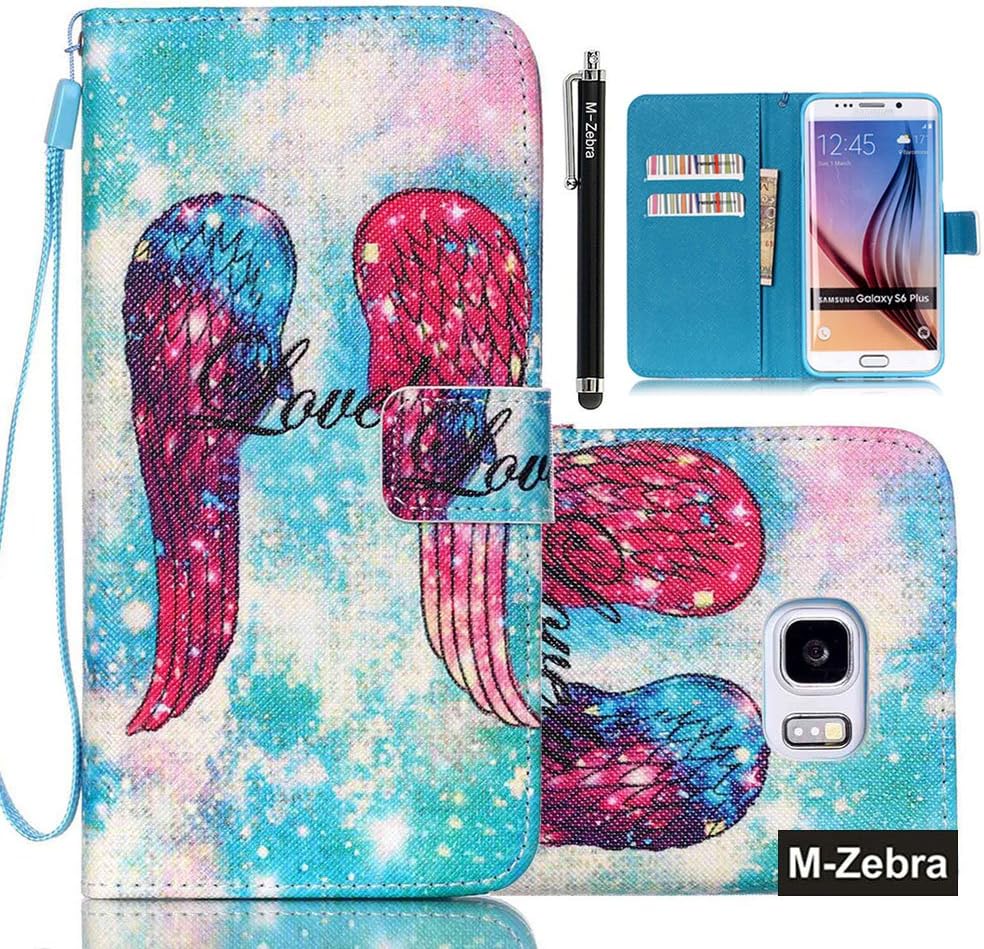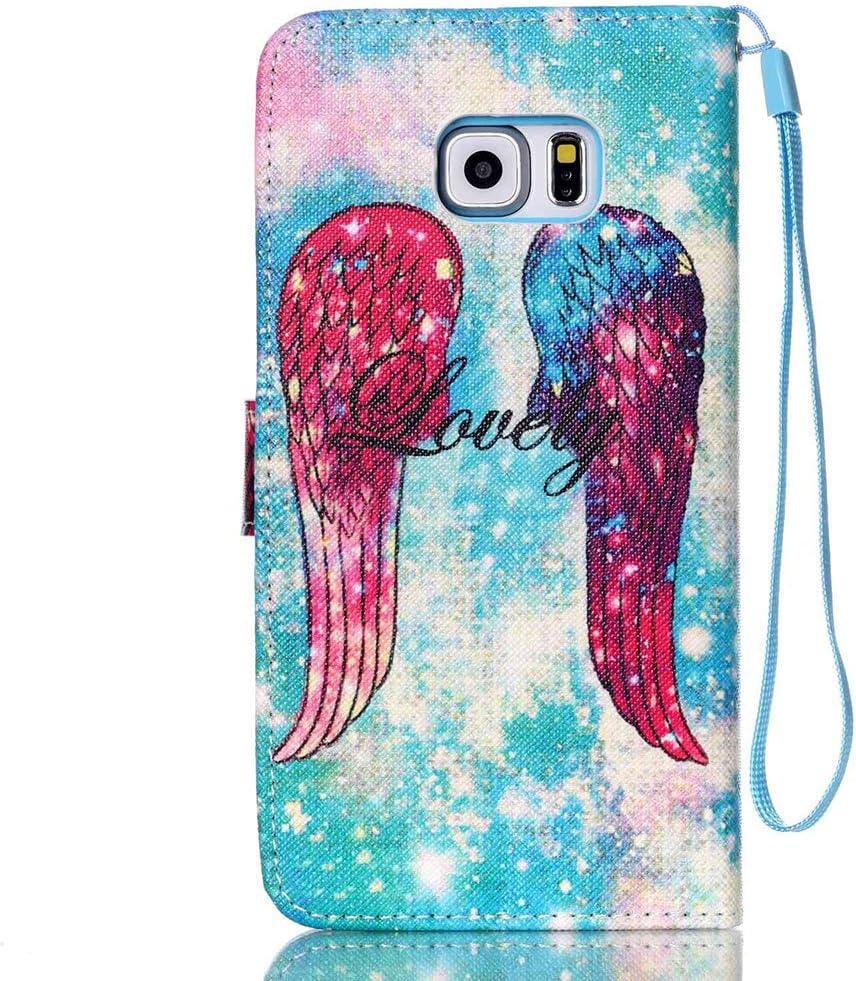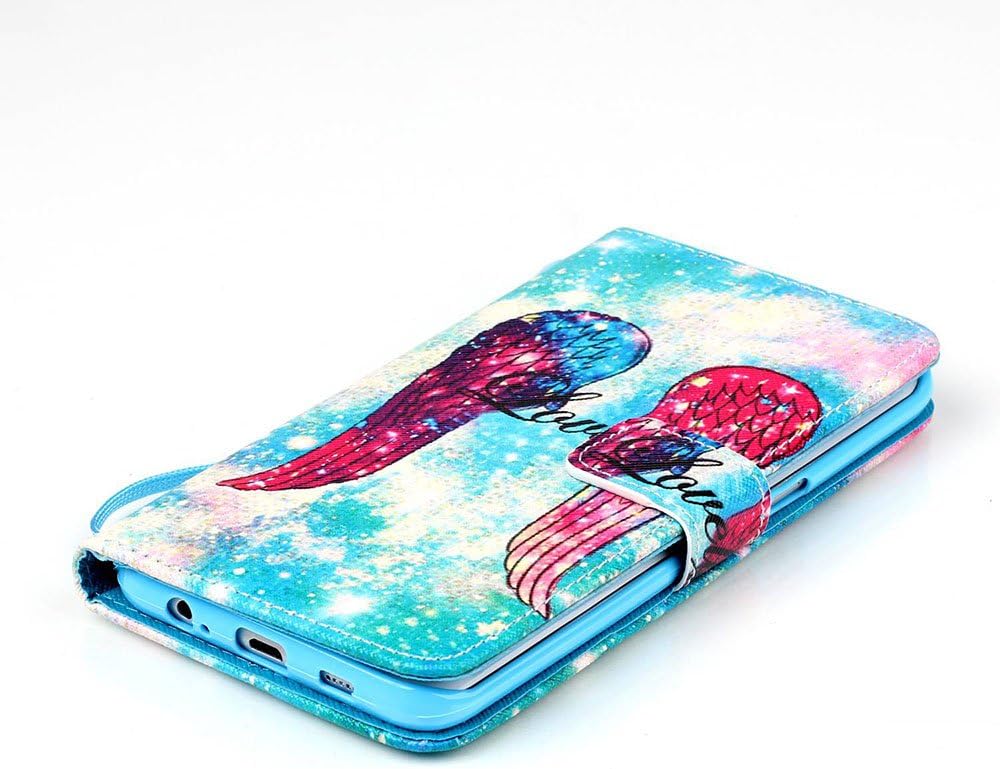
S6 Edge+ Case, S6 Edge Plus Case, M-Zebra Galaxy S6 Edge+ Wallet Case [Wallet Function] Flip Cover Leather Case for Samsung Galaxy S6 Edge+ / Galaxy S6 Edge Plus, with Screen Protectors+Stylus (Wings)
Category: Cell Phones & Accessories
This wallet case is specially designed for your Galaxy S6 Edge+ / Galaxy S6 Edge Plus. Stylish,practical, slim, light weight, and provides great protection. Stand Feature: Built-in kickstand that enables hands free watching horizontal media view experience.This case has 2 credit card slots. It's a great phone companion! What's in the packaging: 1x Wallet Case Cover for Galaxy S6 Edge+ / Galaxy S6 Edge Plus 1x Screen Protector 1x Stylus 1x Cleaning Cloth Device NOT included.
Features: Perfect fit for Galaxy S6 Edge+ / Galaxy S6 Edge Plus. | Snap-on case, simple and flexible installation. | Stand Feature: Built-in kickstand that enables hands free watching horizontal media view experience. | Full access to user interface, camera lens, headphone jack,speakerphone and microphone. | Protects your phone against any scratch, bump, finger marks, and dirt.